Hascall Hall

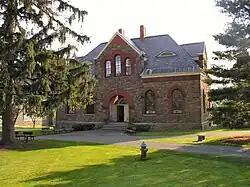
Old Biology Building

Hascall Hall is a historic institutional building located on the campus of Colgate University at Hamilton in Madison County, New York. It was built in 1884 and is a two-story stone building with brick trim measuring 40 feet by 70 feet. An addition was completed in 1906. The original section features a hipped roof of slate, eyebrow windows, and a large semicircular archway entrance.